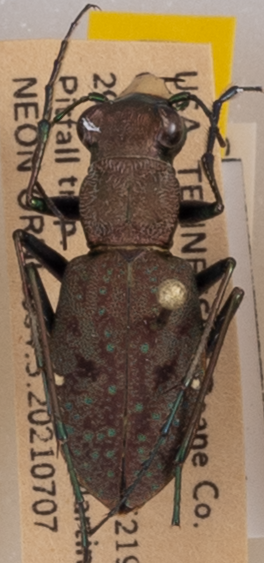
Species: Cylindera unipunctata
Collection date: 2021-07-07
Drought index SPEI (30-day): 0.058
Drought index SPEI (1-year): -0.048
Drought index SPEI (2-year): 1.69